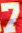
Number: 7